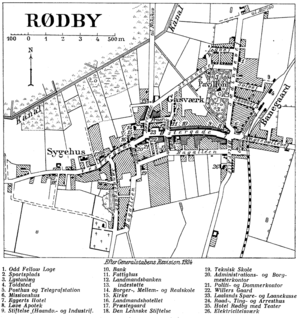
Rødby / Historie / Den tidlige industrialisering
Rødby omkring 1924
Rødby er en by og købstad på Lolland med 2.066 indbyggere beliggende i Lolland Kommune, Region Sjælland. Rødby befinder sig i en landskabsmæssig flad del af Lolland nær det tidligere Rødby Nor, nu inddæmmet. Den var tidligere havneby. Siden man i 1900-tallet besluttede at tørlægge det store område, har en pumpestation ved Kramnitse sørget for at holde noret og Rødby Fjord tørt for vand, ikke mindst for at undgå oversvømmelser i byen. Det har dog også betydet, at den gamle købstad endegyldigt mistede sin direkte forbindelse til havet.